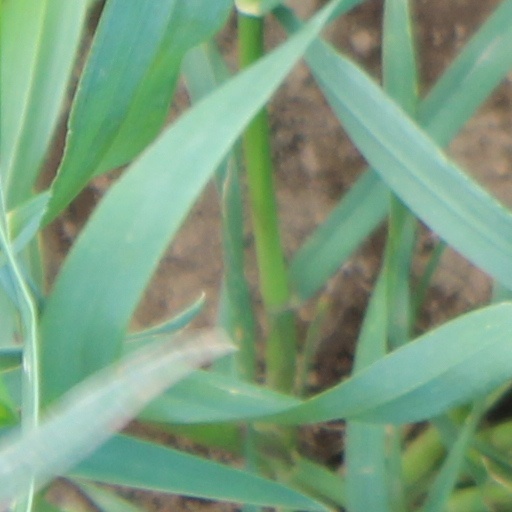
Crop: wheat